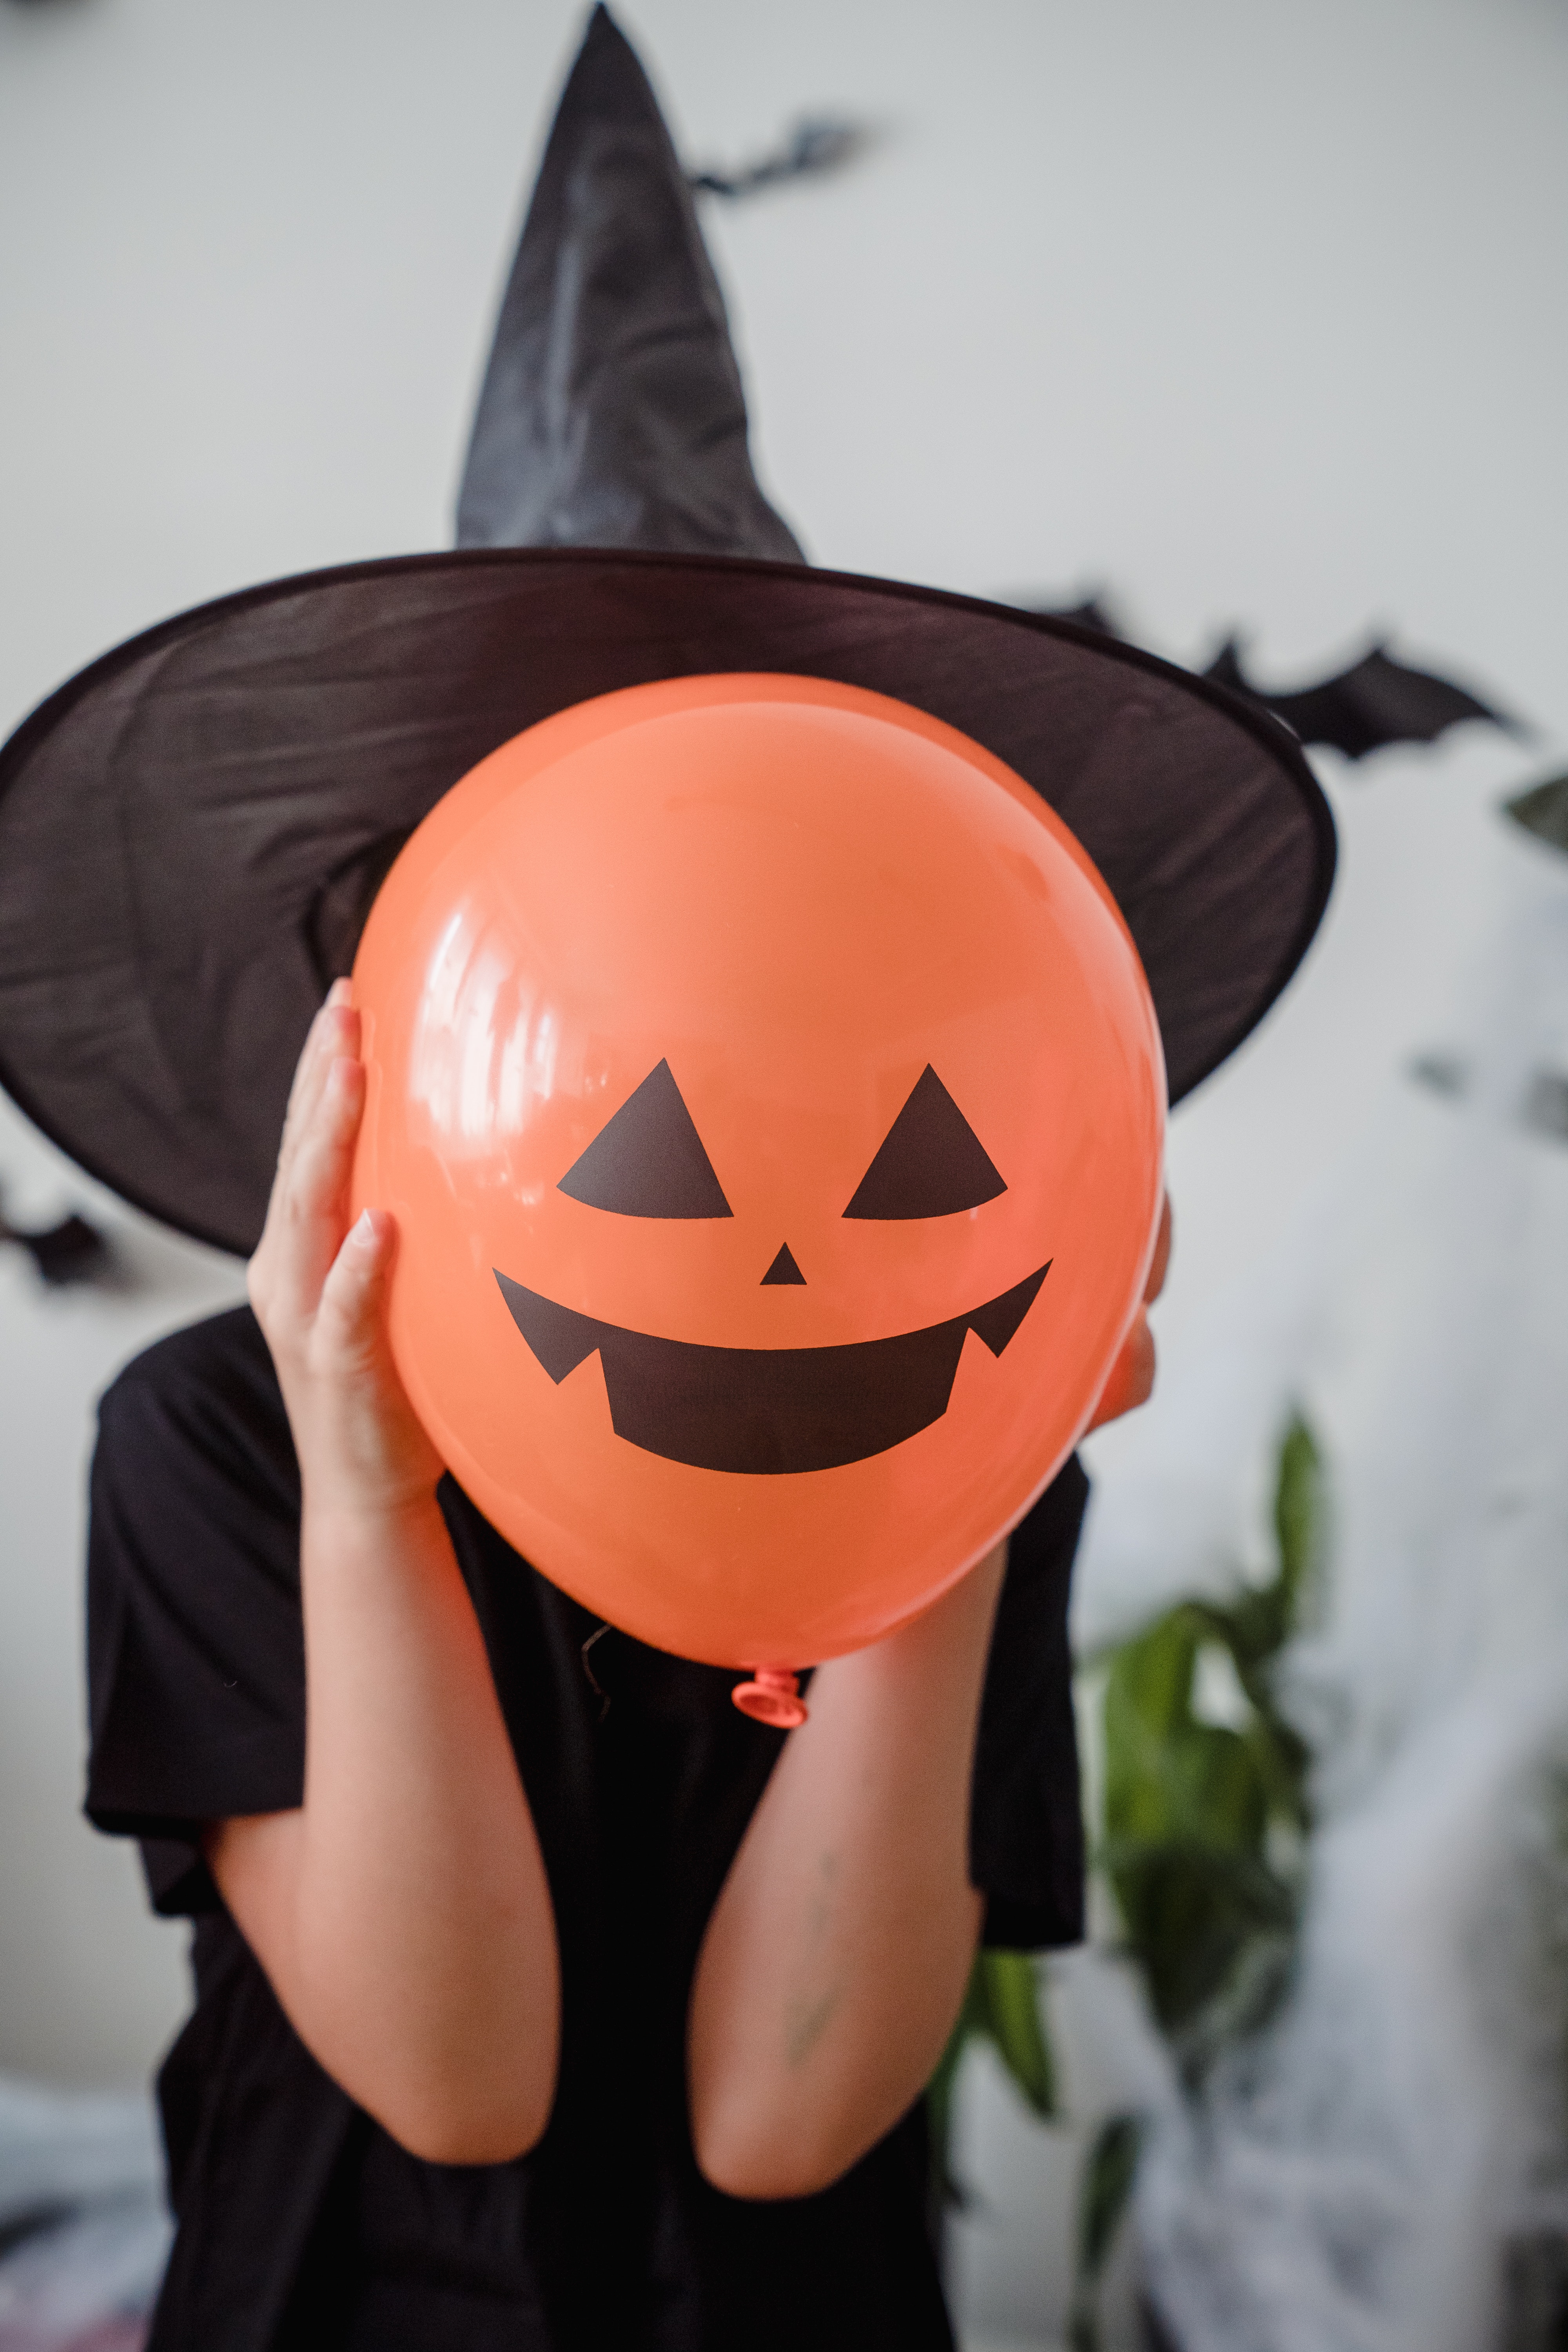
halloween, hand, arm, pumpkin, smile, jack o lantern, plant, calabaza, human body, cucurbita, orange, gesture, winter squash, hat, happy, gourd, headgear, tree, squash, vegetable, trick or treat, personal protective equipment, art, balloon, fictional character, emoticon, helmet, eyewear, costume hat, Animated cartoon, smiley, t shirt, fiction, costume, animation, mask, moustache, fruit, carving, mascot, fashion accessory, stuffed toy, cucumber, and melon family, anime, illustration, plush, costume accessory, cosplay